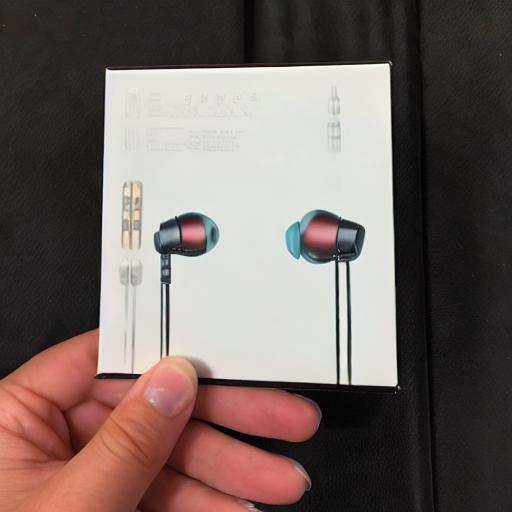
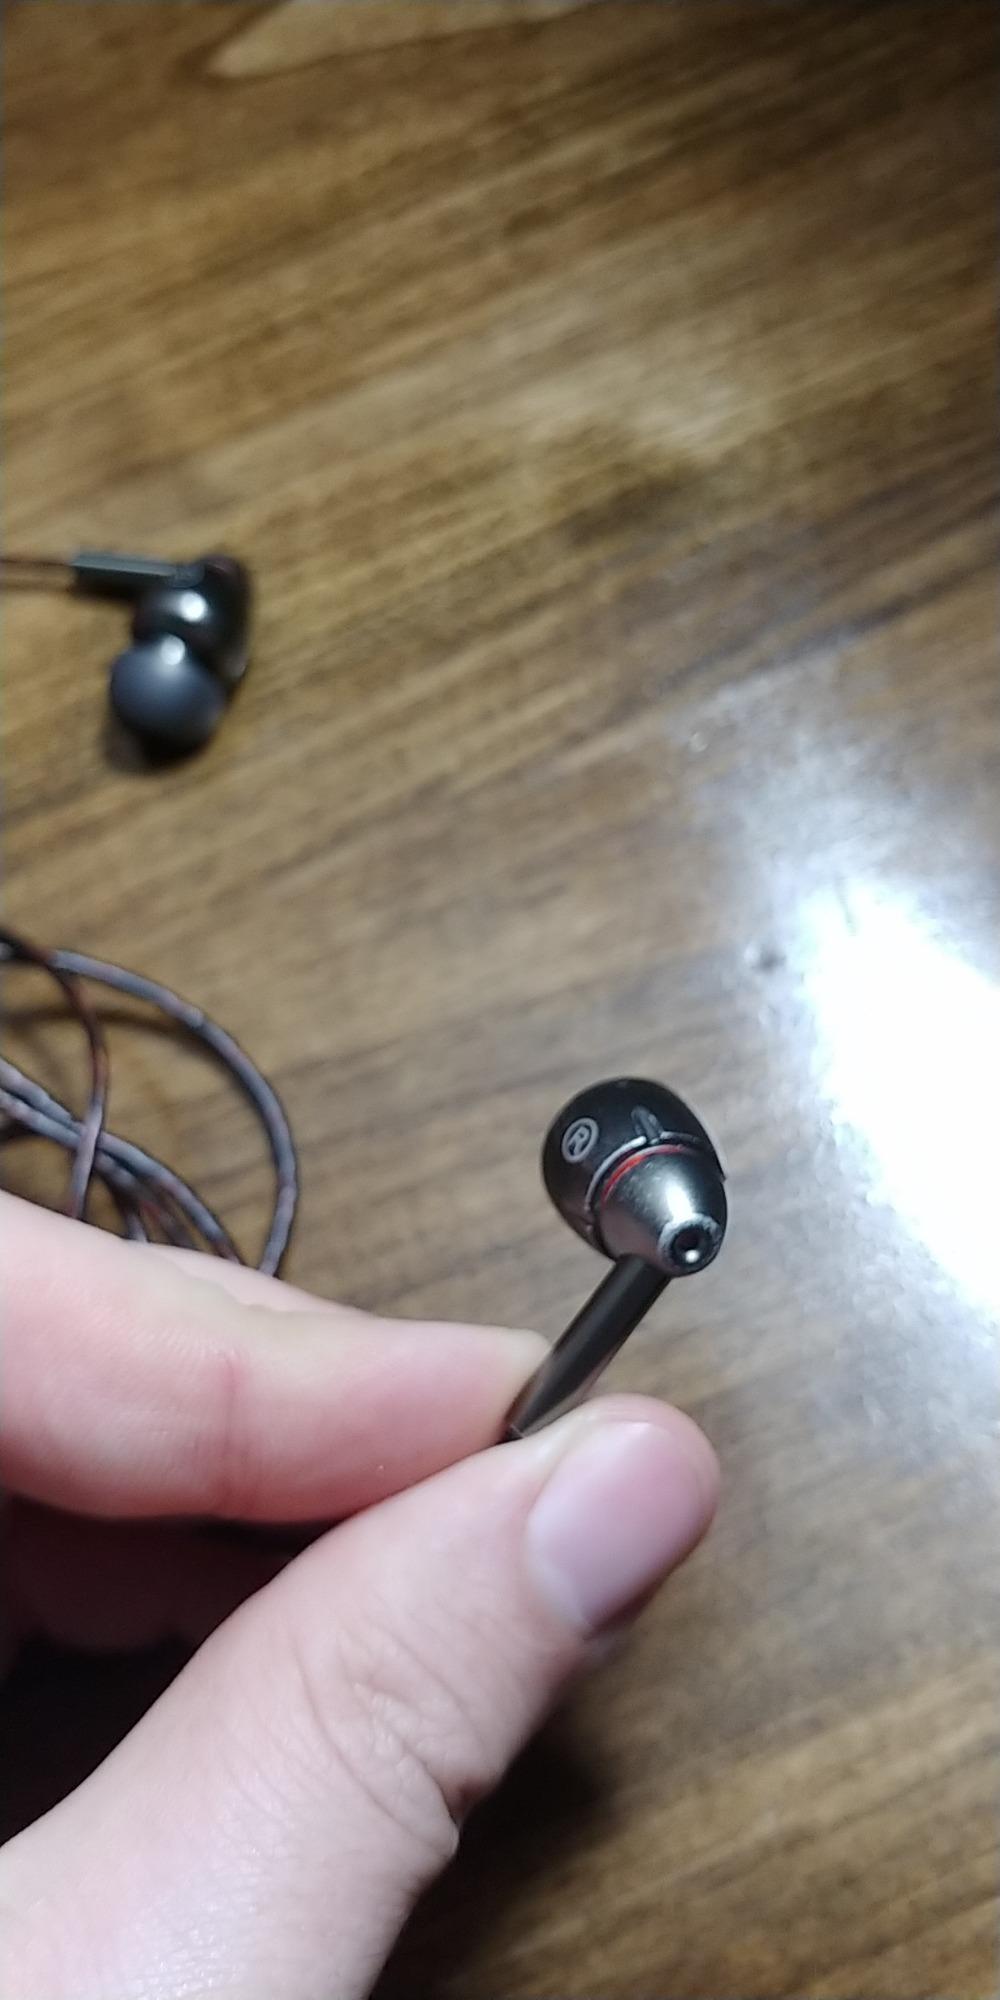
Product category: headphones
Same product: no